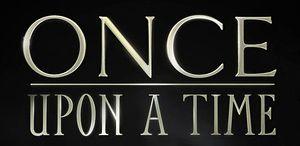
Cet article présente les vingt-trois épisodes de la quatrième saison de la série télévisée américaine Once Upon a Time
La cinquième saison de Once Upon a Time, série télévisée américaine, est constituée de vingt-trois épisodes diffusée du 27 septembre 2015 au 15 mai 2016 sur ABC, aux États-Unis.
La sixième saison de Once Upon a Time, série télévisée américaine, est constituée de vingt-deux épisodes, diffusée du 25 septembre 2016 au 14 mai 2017 sur ABC, aux États-Unis.
Once Upon a Time ou Il était une fois au Québec est une série télévisée fantastique américaine en 156 épisodes de 43 minutes créée par Edward Kitsis et Adam Horowitz, basée principalement sur les contes de fées et diffusée entre le 23 octobre 2011 et le 18 mai 2018 sur le réseau ABC aux États-Unis et au Canada sur le réseau CTV puis sur CTV Two pour la dernière saison.